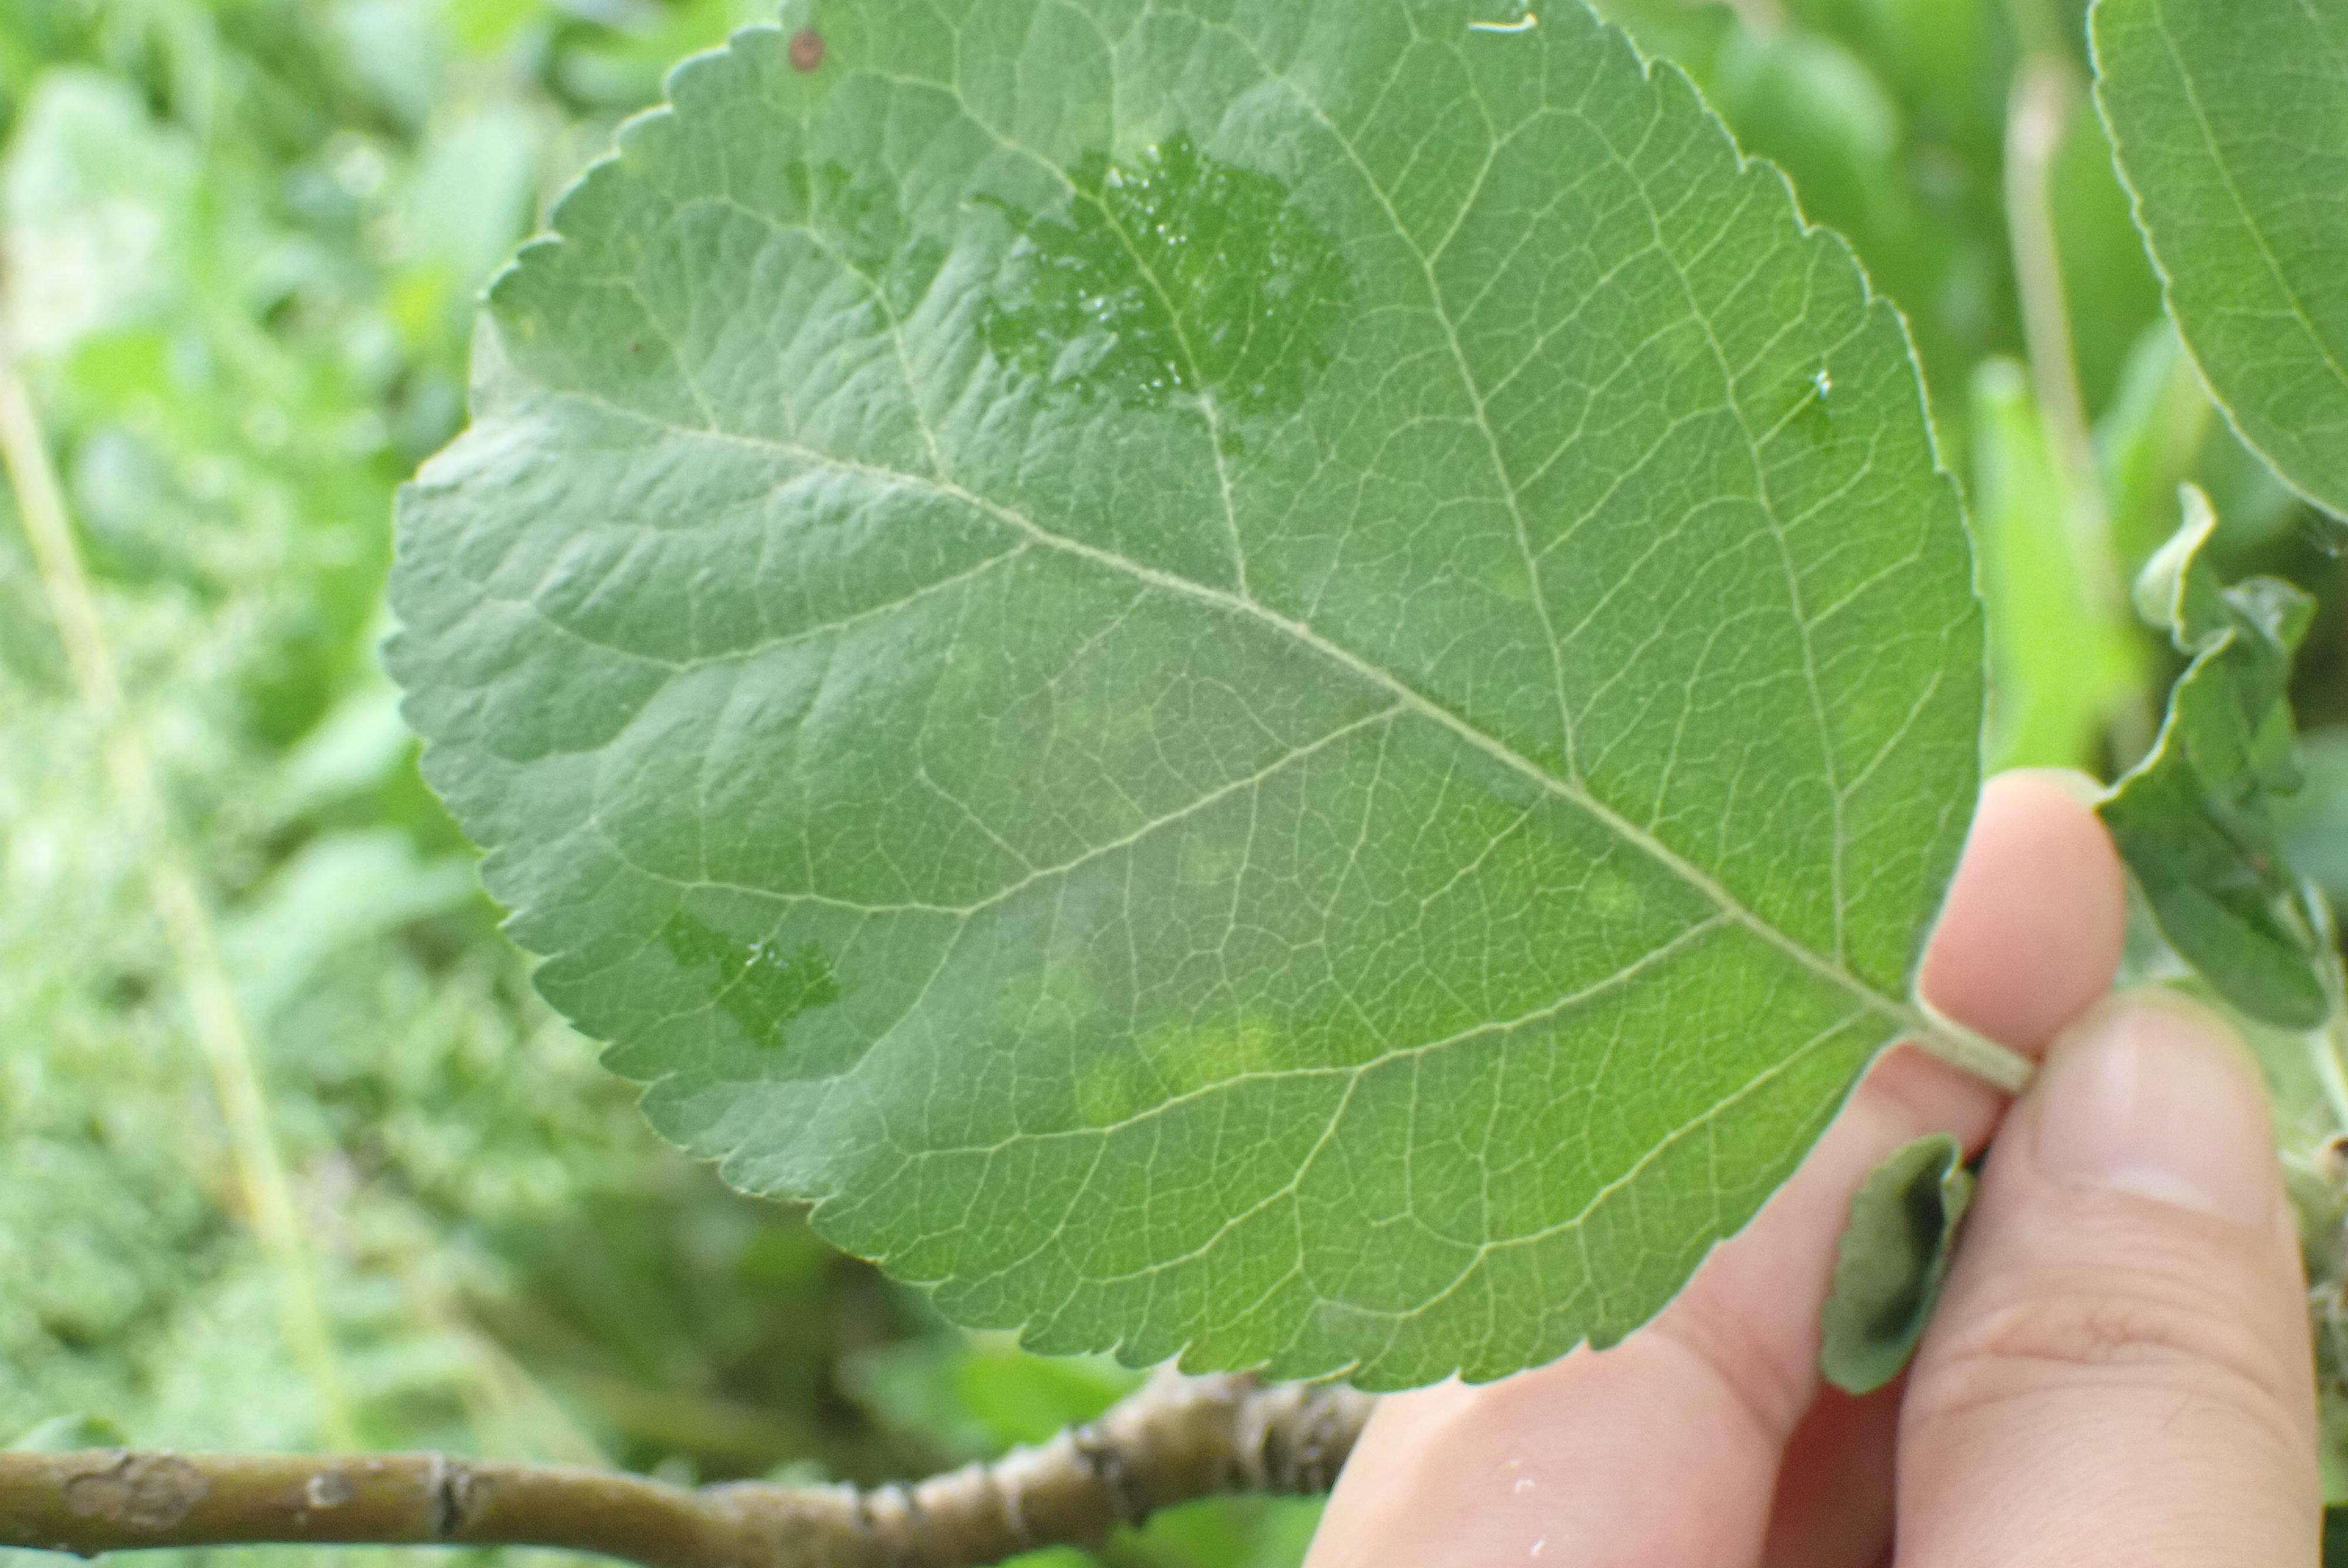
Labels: scab